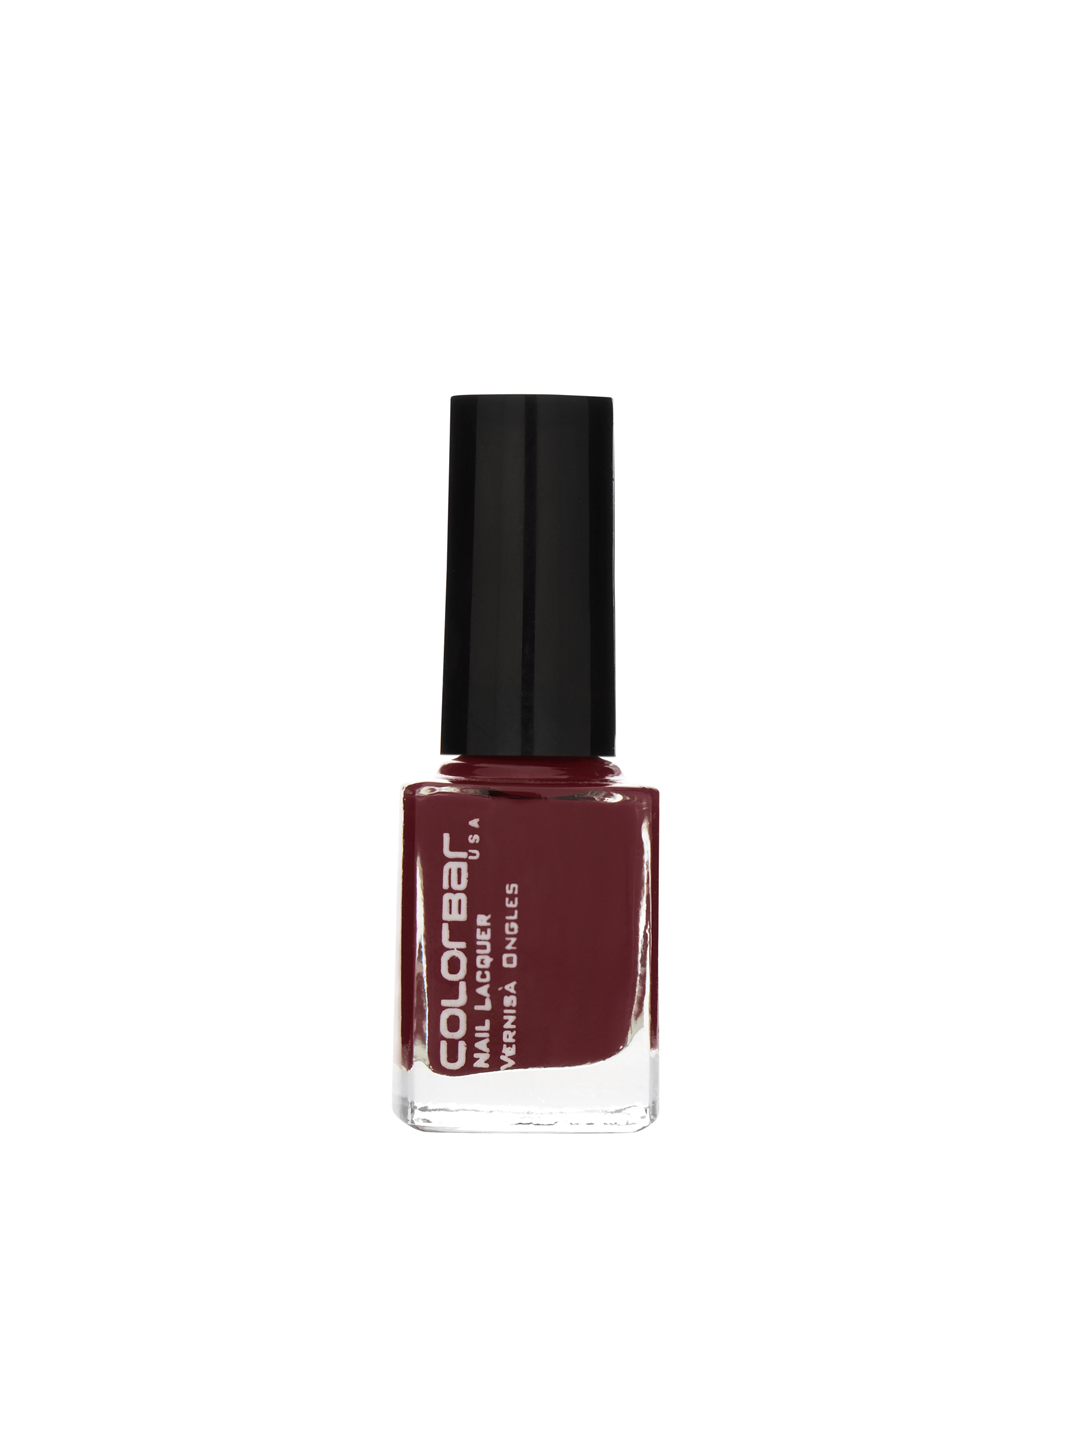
Colorbar Nail Lacquer 08
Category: Personal Care / Nails / Nail Polish
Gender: Women
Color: Maroon
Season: Spring 2017
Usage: Casual